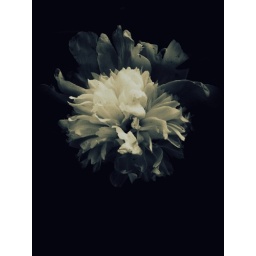
peonie seen in black and white